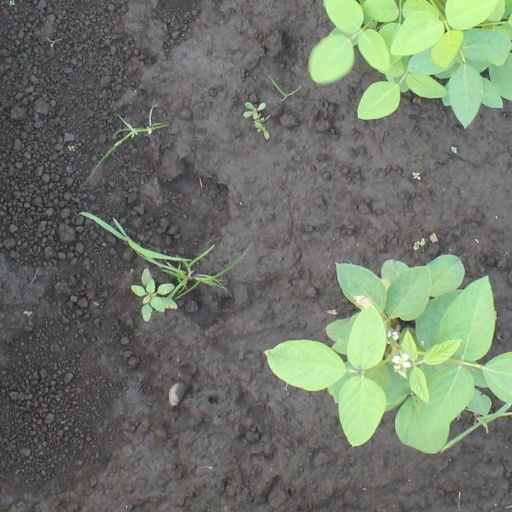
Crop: soybean